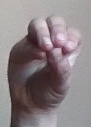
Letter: ha